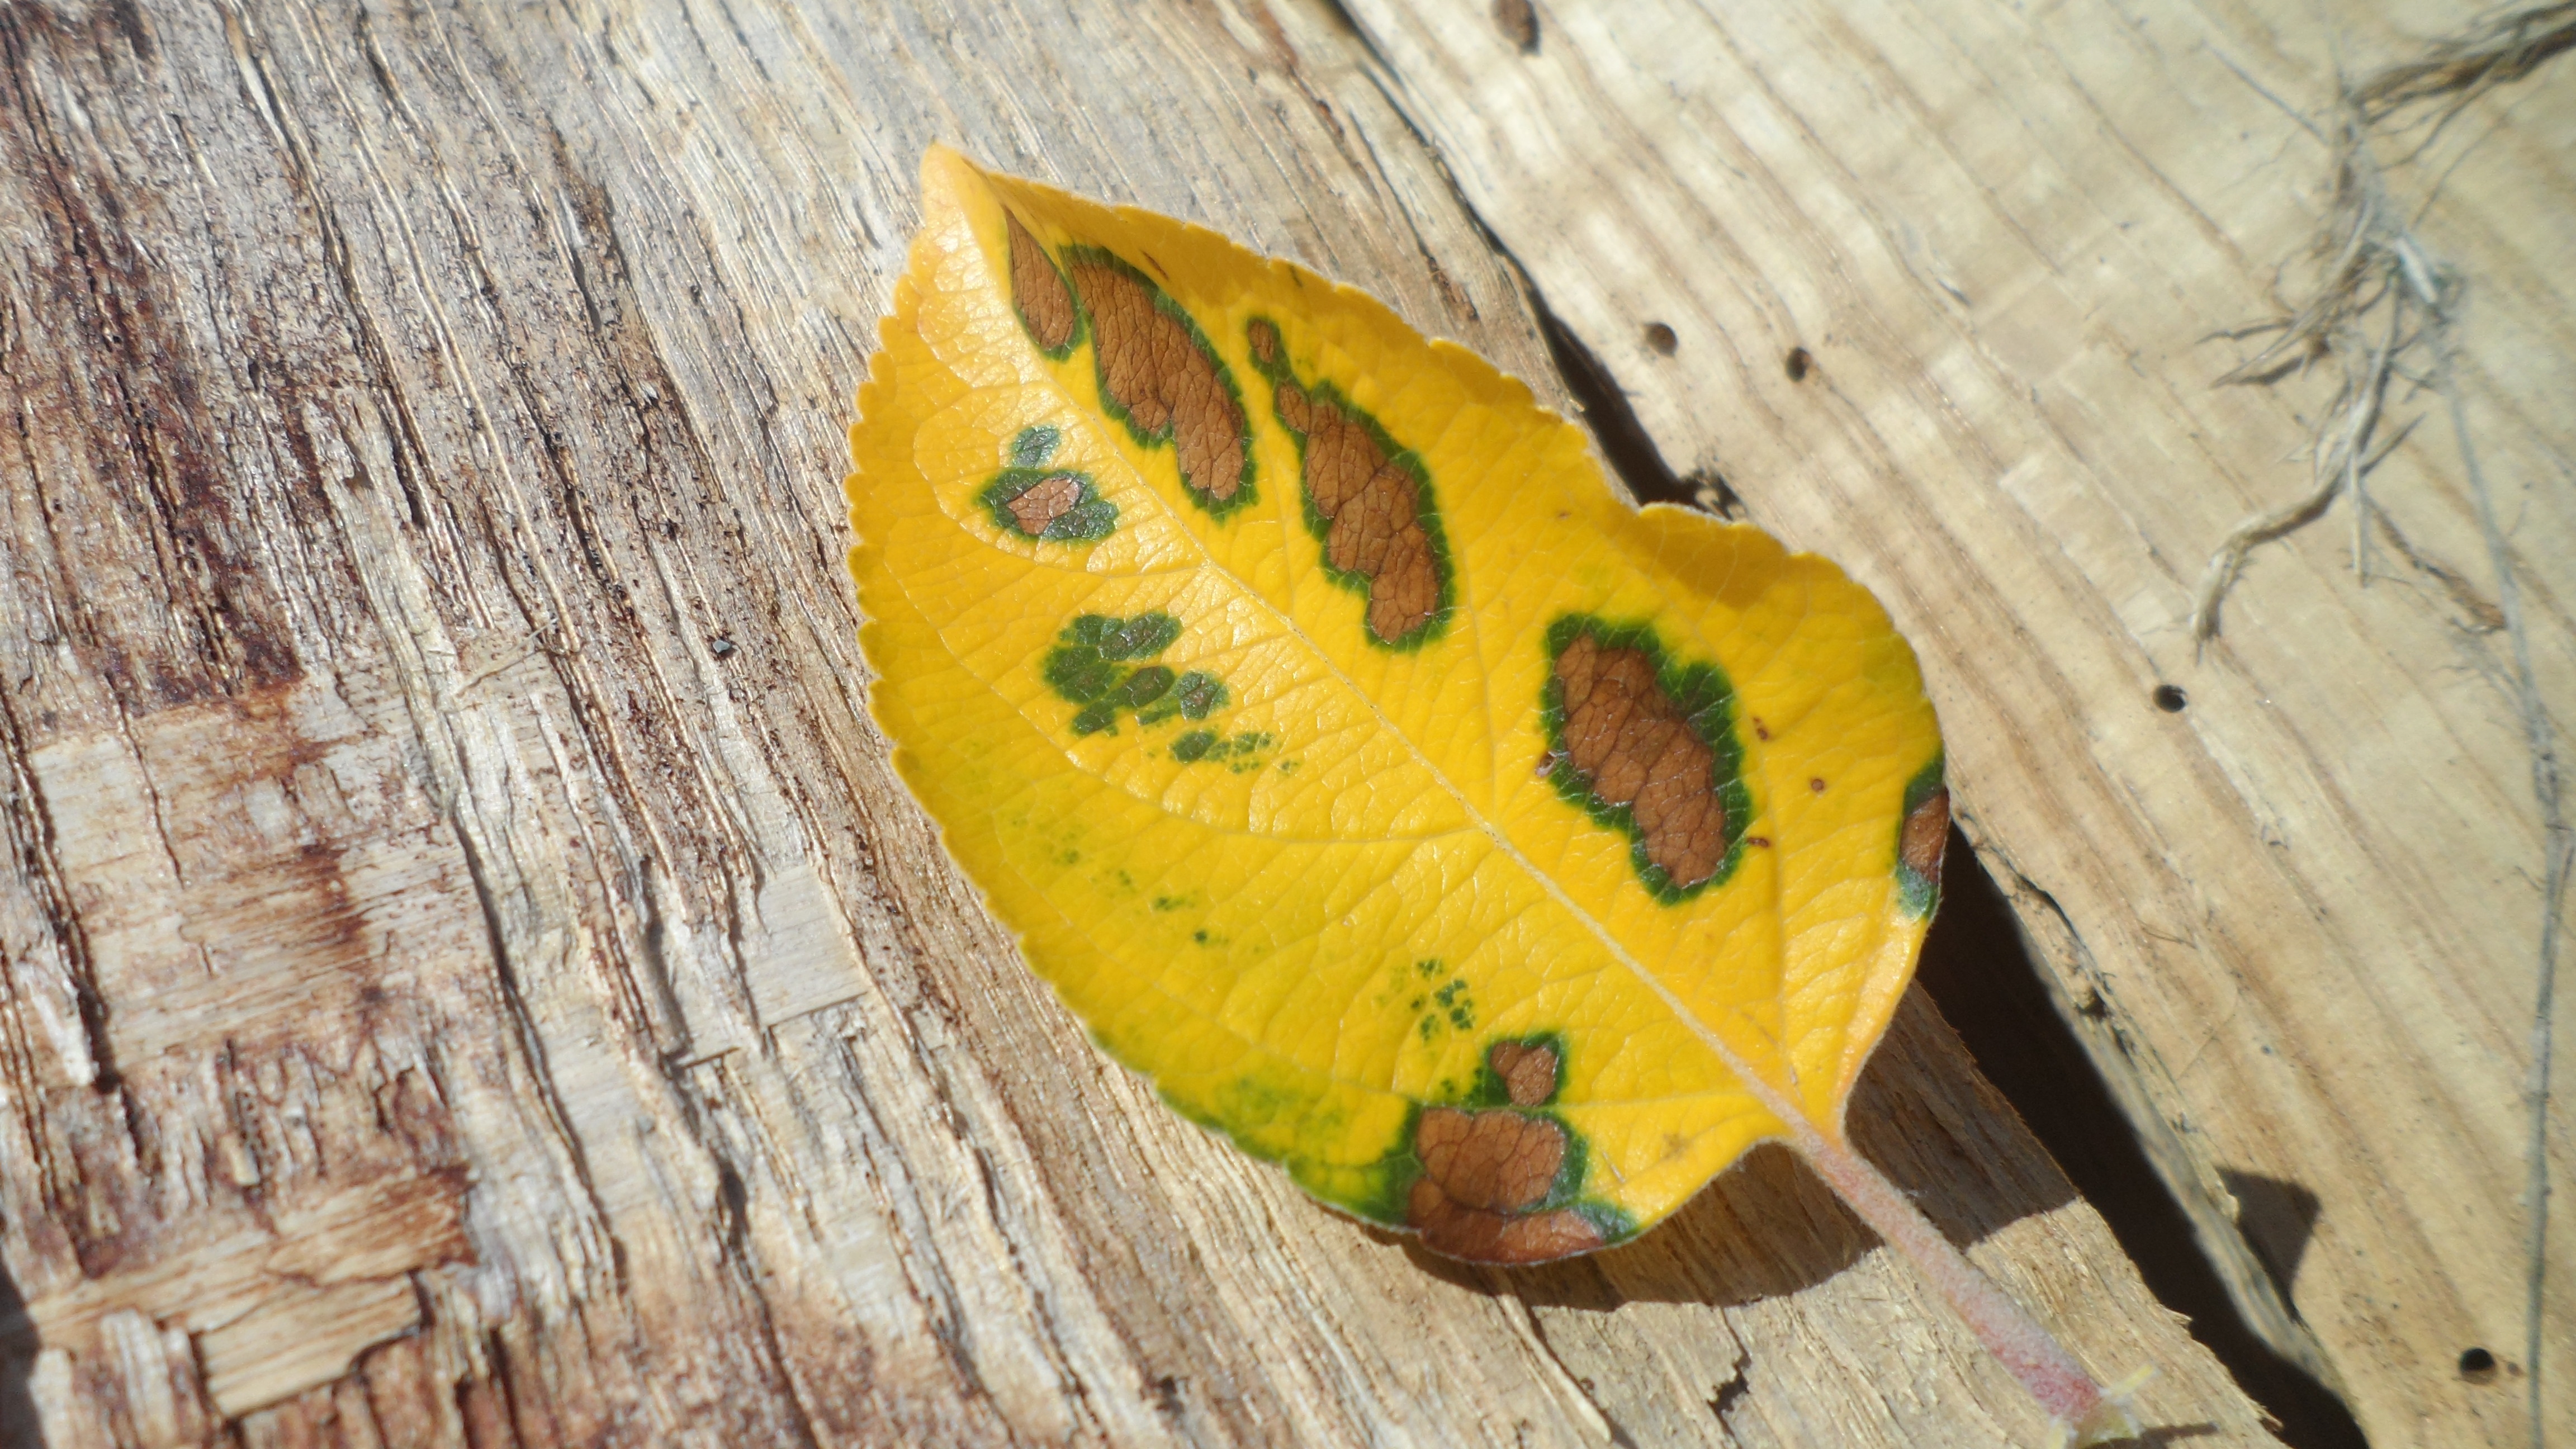
apple, tree, nature, wing, plant, leaf, fall, flower, produce, insect, brown, moth, butterfly, colorful, yellow, fauna, invertebrate, carving, autumn leaf, autumn leaves, macro photography, isolated form, moths and butterflies